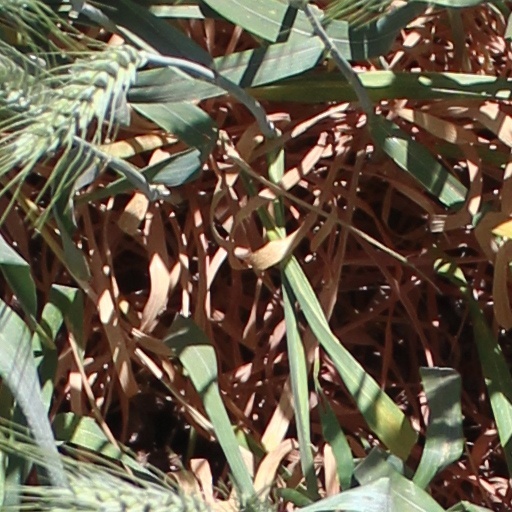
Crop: wheat